Hans Belting

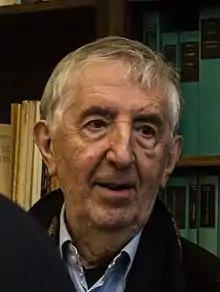
Belting in 2016

Hans Belting (7 July 1935 – 10 January 2023) was a German art historian and media theorist with a focus on image science, and this with regard to contemporary art and to the Italian art of the Middle Ages and the Renaissance.